Brattleboro, Vermont

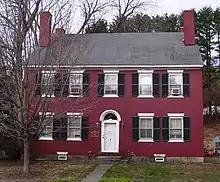
The Jeremiah Beal Museum of the Brattleboro Historical Society

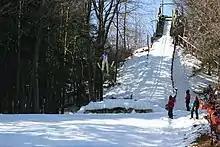
Harris Hill Ski Jump

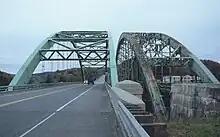
United States Navy Seabees Bridge over the Connecticut River

Brooks Memorial Library houses a town historical archive, fine art paintings, and sculptures.